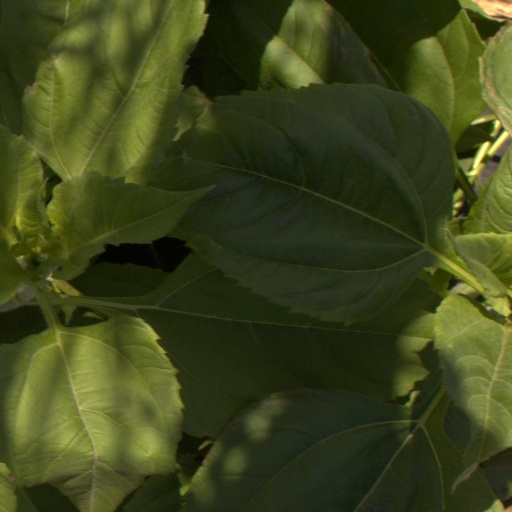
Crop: Jerusalem artichoke